Boling-Iago, Texas

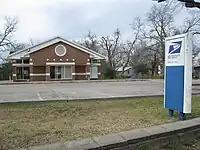
The US Postal Service changed the name from Bolling in 1926.

The first settlement in the area was known as Floyd's Lane which was on a trail that ran from a Colorado River crossing on the west to a San Bernard River crossing on the east. A trail that ran beside Caney Creek connected the area to Wharton. Boling was founded in 1900 when the New York, Texas & Mexican Railroad built a line through the area. The settlement was named for Mary Bolling Vineyard, the then-6-year-old daughter of Robert E. Vineyard who had the town surveyed. By 1907 the town had a school, a store, a blacksmith shop, and about ten families. The school had four teachers and 104 black students. These children descended from the African-American slaves who worked the area's plantations in the pre-Civil War era. Their parents were sharecroppers or hired hands on the large land tracts which survived from the earlier time.